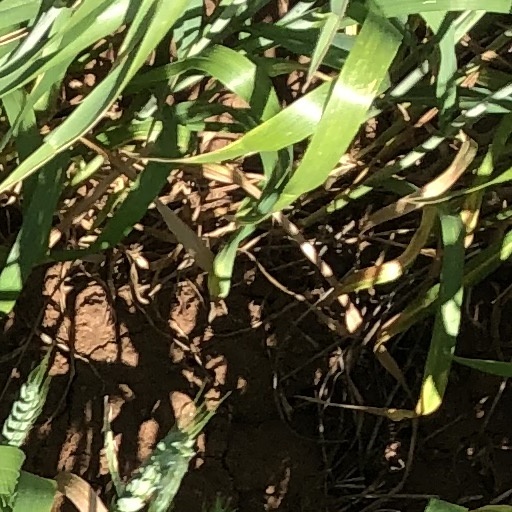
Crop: wheat